Class B share

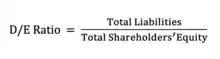
D/E Ratio Formula

The D/E ratio is a leverage ratio which determines how much debt a company uses to finance its assets. It evaluates the company’s financial leverage by dividing total liabilities by shareholder equity. This ratio is used in corporate finance as it measures the degree the company is financing its operations through debt or their own funding. It also gives insight on the ability of shareholder equity to cover outstanding debt in case the business fails.